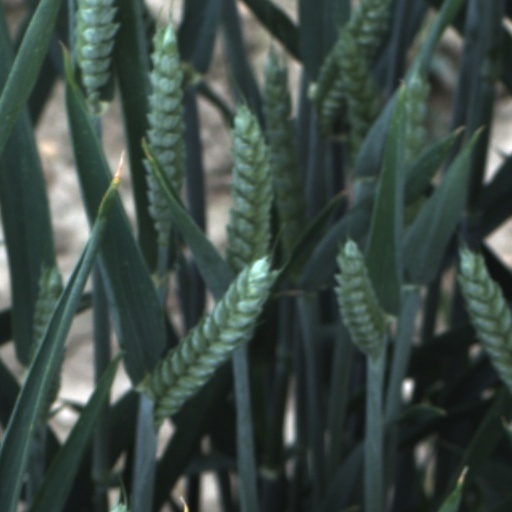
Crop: wheat